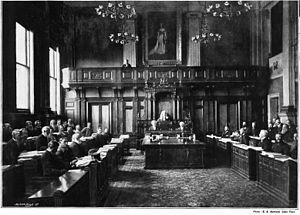
L'histoire de la Colonie du Cap en Afrique du Sud commence en 1488 lorsque le navigateur portugais Bartolomeu Dias, atteint le Cap de Bonne-Espérance puis lorsqu'en 1497, Vasco de Gama le franchit pour trouver le chemin vers la route des Indes.